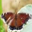
Label: butterfly